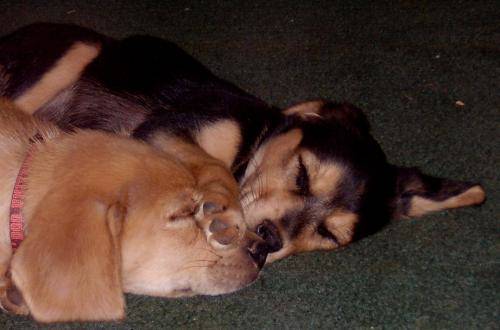
Label: dog